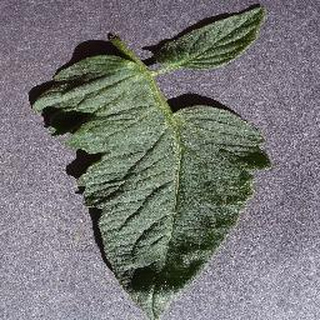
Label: healthy_tomato